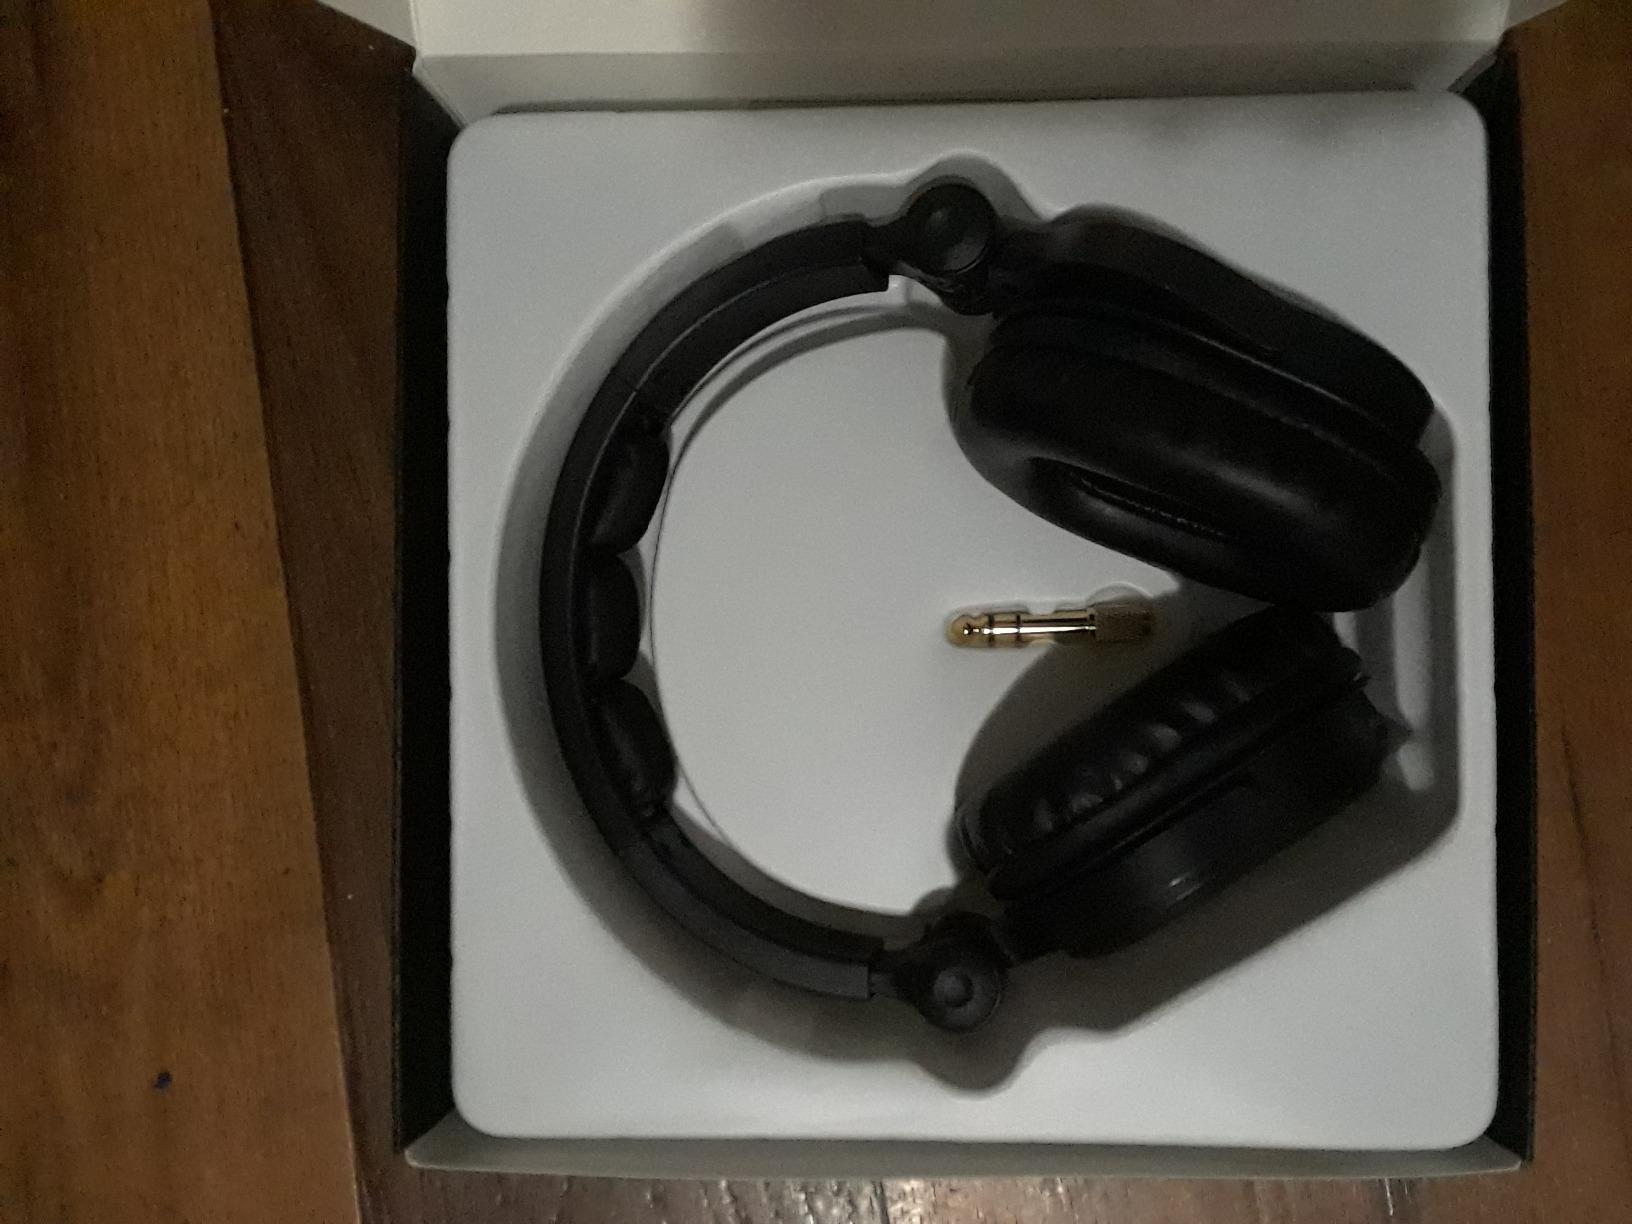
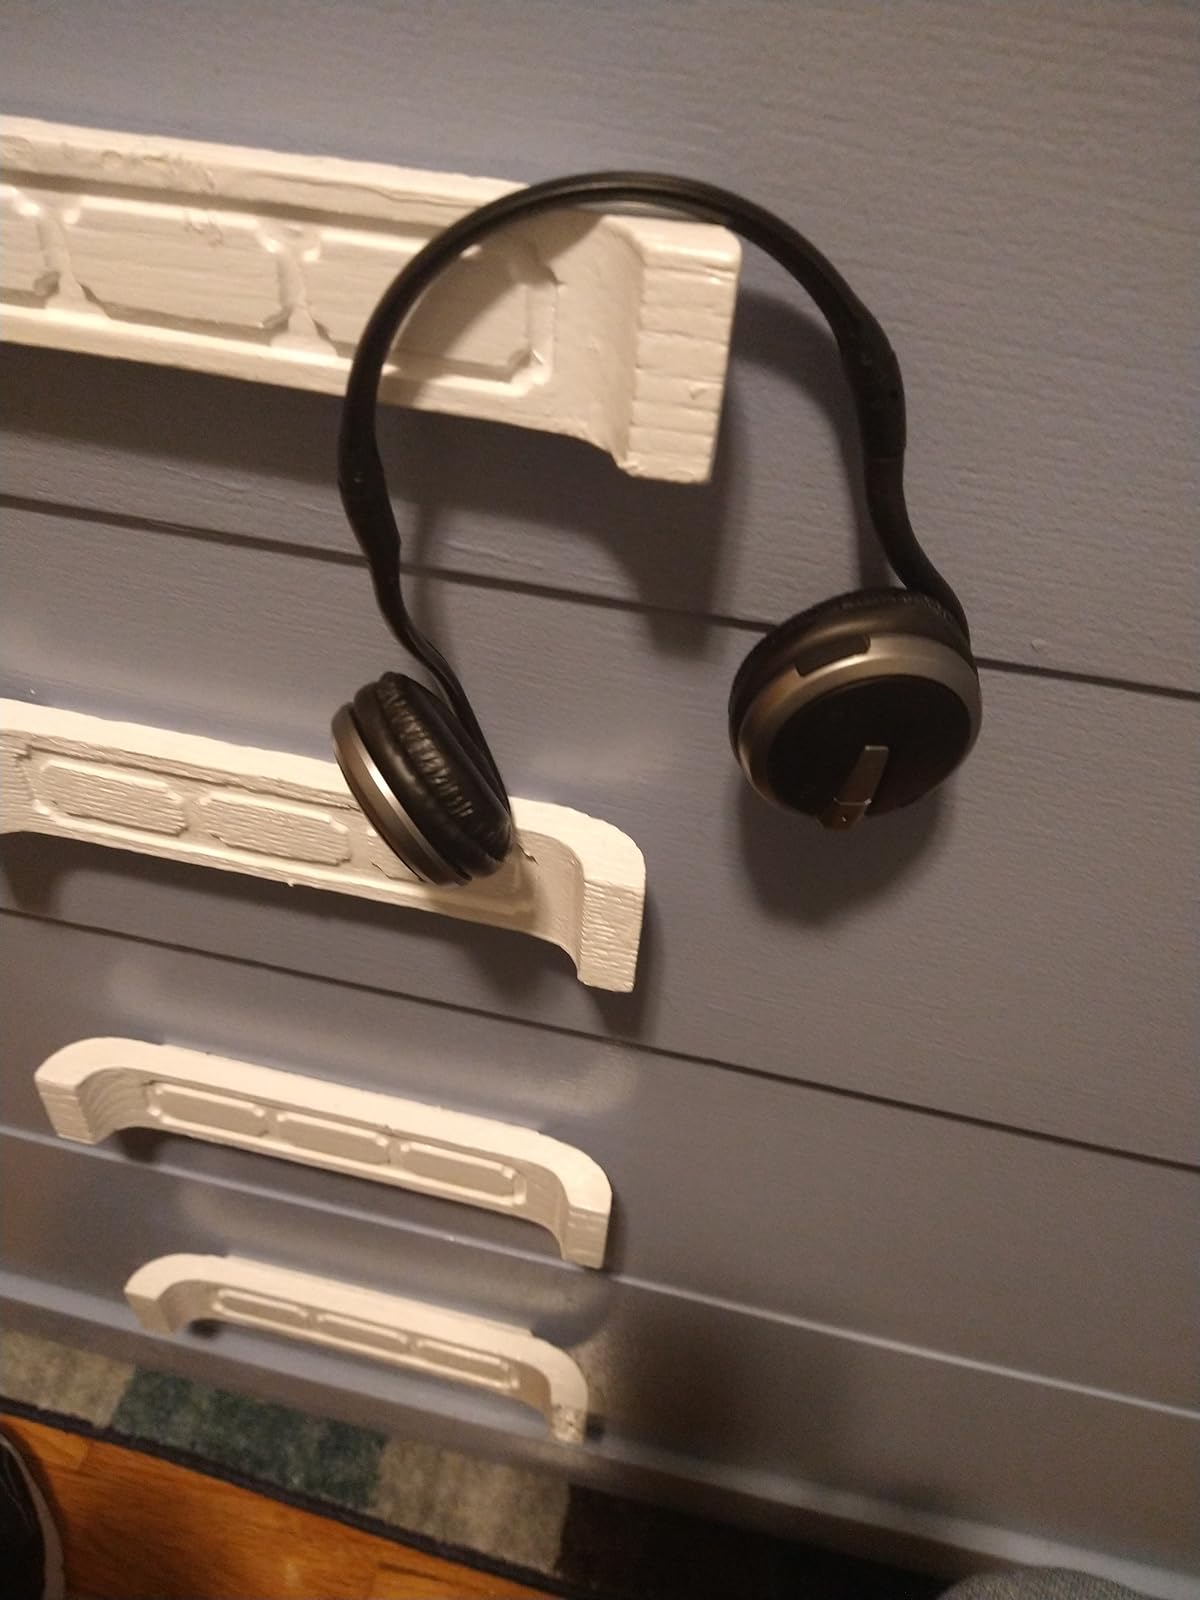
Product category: headphones
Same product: no